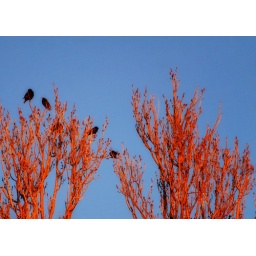
The sunset was so beautiful it turn all the branches on the tree flaming red. It was stunning against the blue sky.